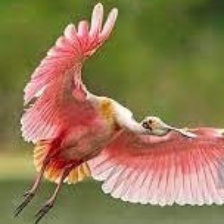
Species: ROSEATE SPOONBILL
Scientific name: PLATALEA AJAJA
ImageNet parent category: spoonbill